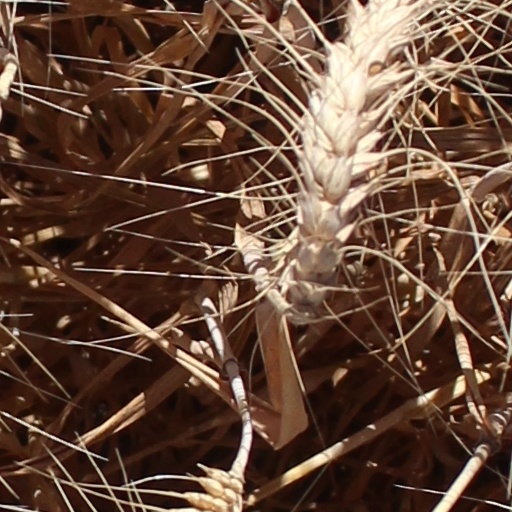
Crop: wheat